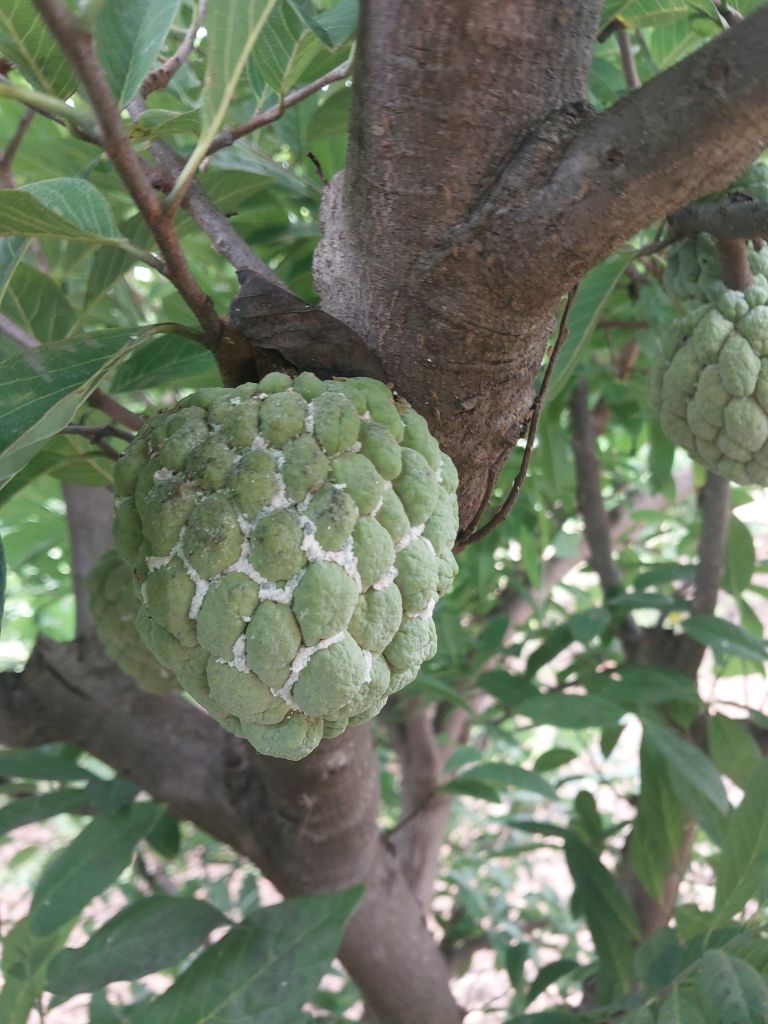
Disease label: Mealy Bug